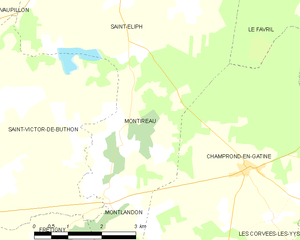
Carte de Montireau et des communes limitrophes.
Montireau est une commune française située dans le département d'Eure-et-Loir en région Centre-Val de Loire.